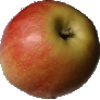
Label: Apple Red 2